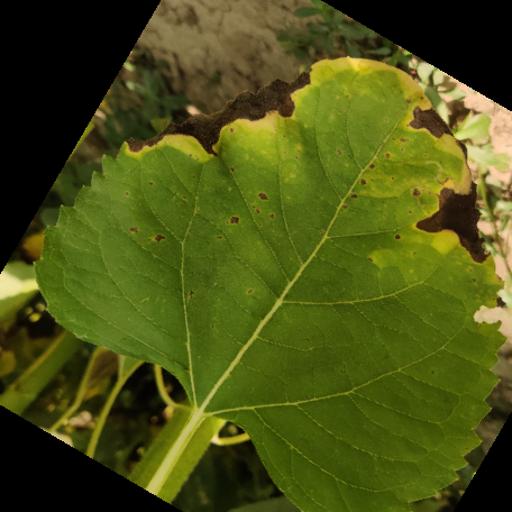
Label: Leaf_scars